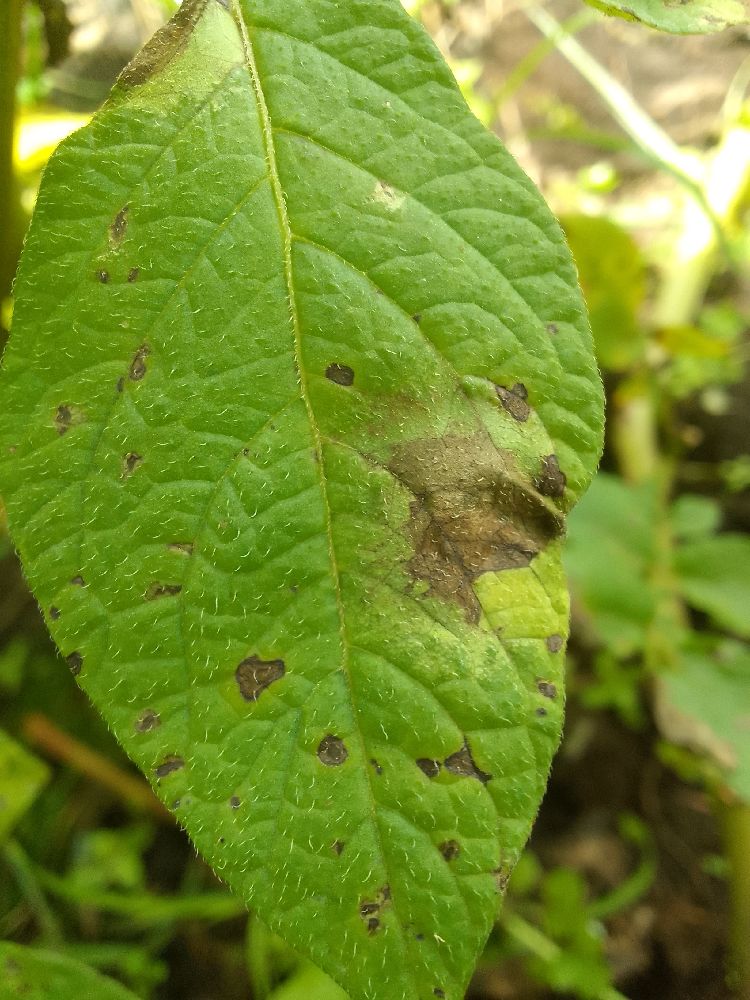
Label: Late blight